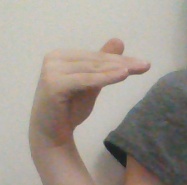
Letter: khaa